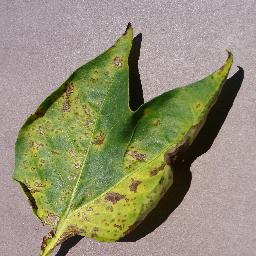
Label: Pepper,_bell___Bacterial_spot